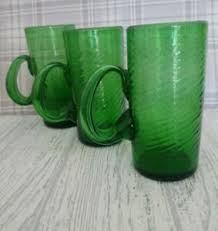
Label: glass